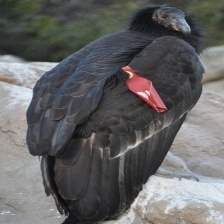
Species: CALIFORNIA CONDOR
Scientific name: GYMNOGYPS CALIFORNIANUS
ImageNet parent category: vulture